Vasile Alecsandri

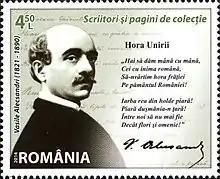
Vasile Alecsandri on a 2014 Romanian stamp

Between 1828 and 1834, he studied at the Victor Cuenim "pensionnat", an elite boarding school for boys in Iași. He moved to Paris in 1834, where he dabbled in chemistry, medicine, and law, but soon abandoned all in favor of what he called his "lifelong passion", literature. He penned his first literary essays in 1838 in French, which he had mastered to perfection during his stay in Paris. After a brief return home, he left for Western Europe again, visiting Italy, Spain, and southern France.